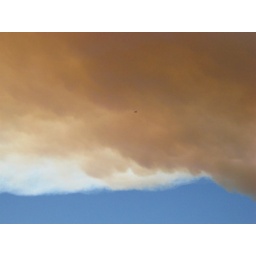
orange smoke in a blue sky